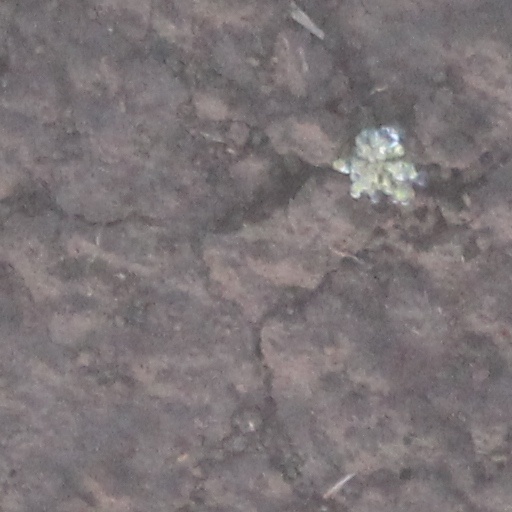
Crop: wheat